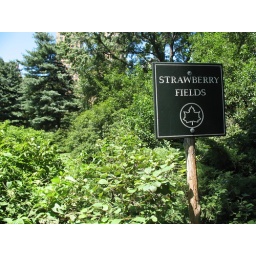
It was a sign with a bunch of overgrown plants around it.